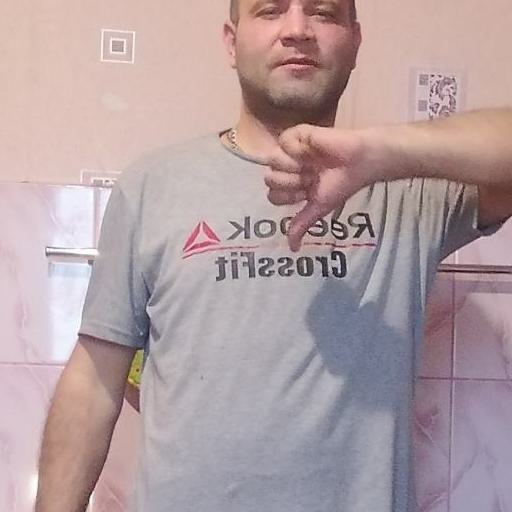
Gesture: dislike